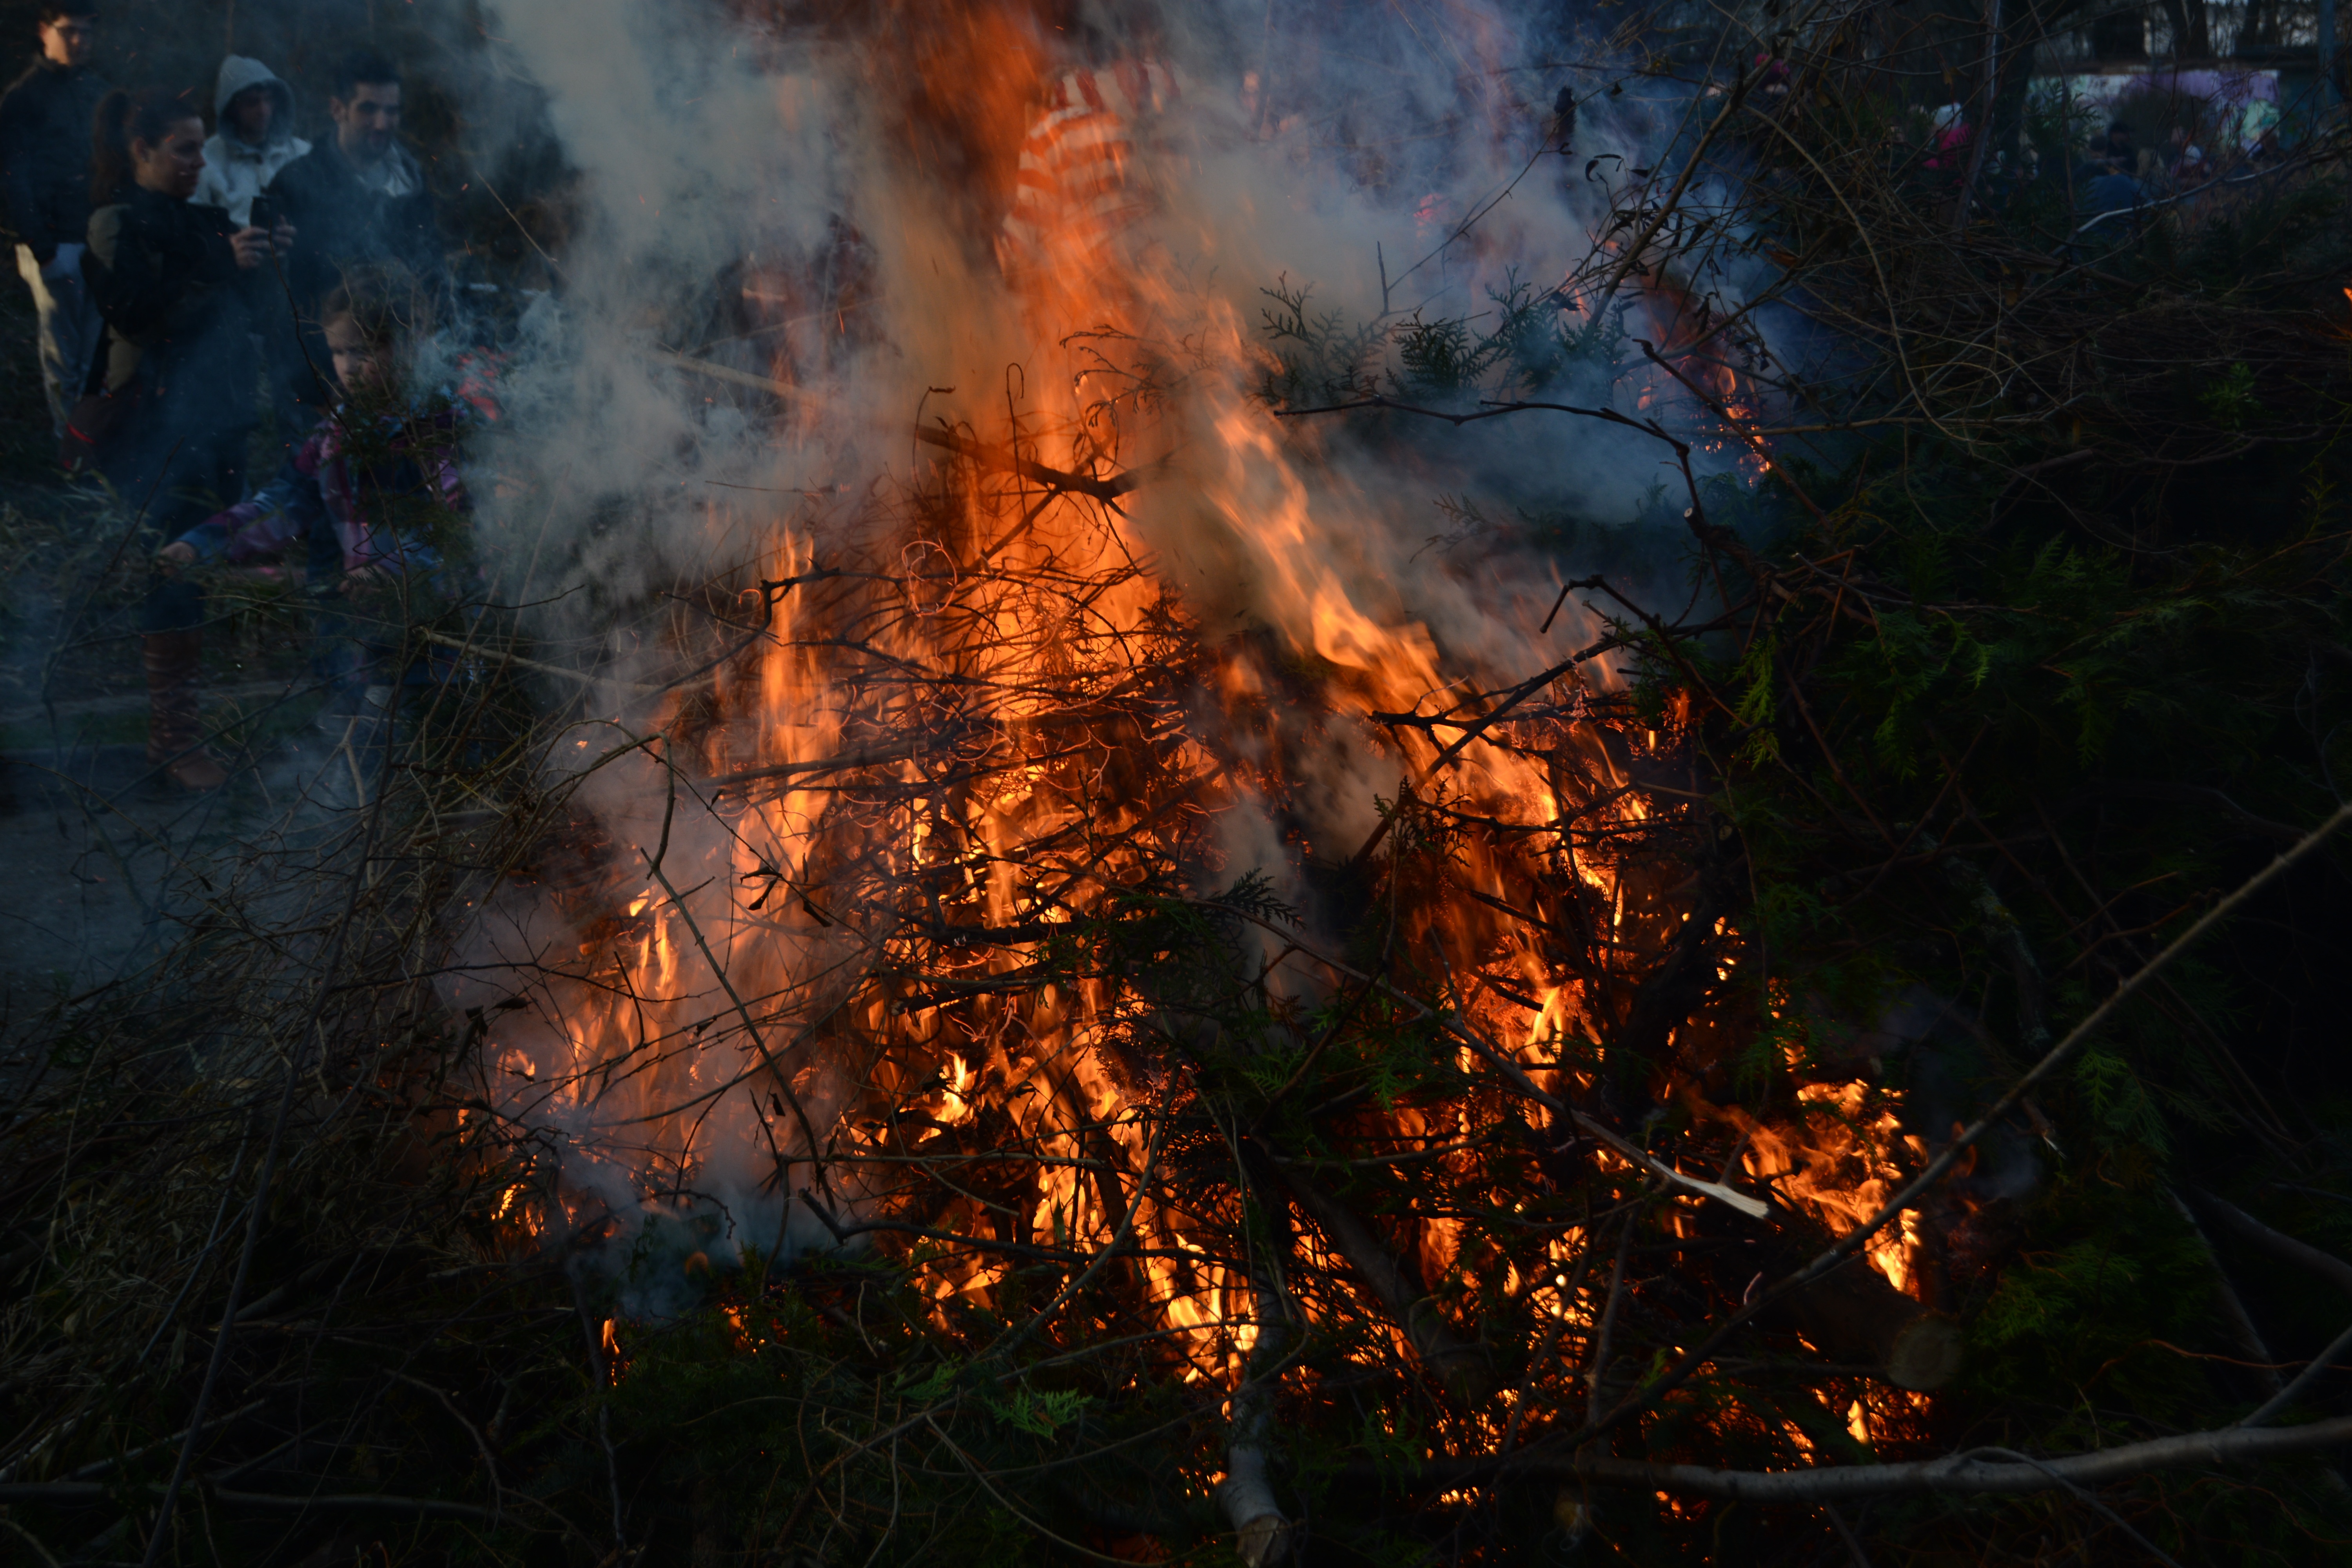
green, flame, fire, bonfire, leaves, branches, easter, event, wildfire, easter fire, geological phenomenon